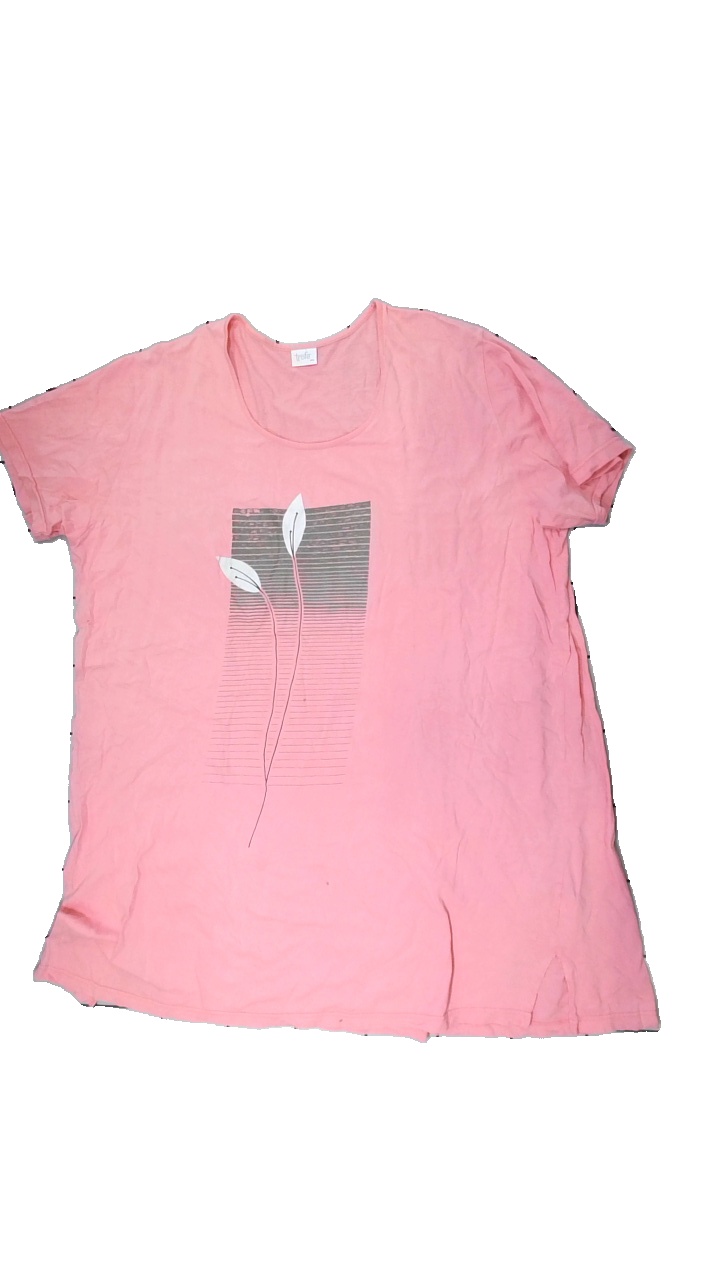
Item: T-shirt (Ladies)
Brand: Trofé
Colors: Beige, White, Pink, Multicolor
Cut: Regular, C-collar
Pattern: Floral print
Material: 100% cotton
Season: All
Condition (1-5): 2
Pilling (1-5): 3
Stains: Minor
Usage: Recycle
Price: <50